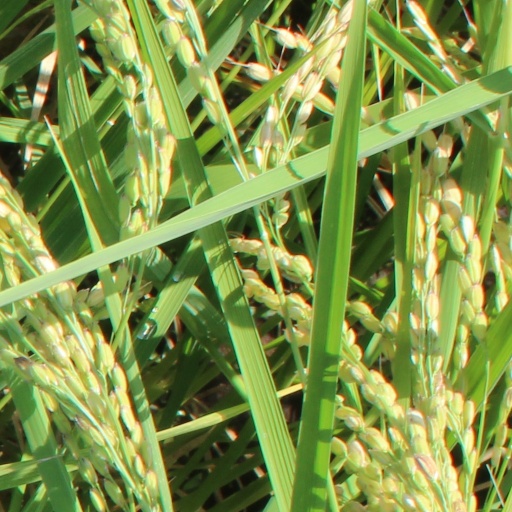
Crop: rice